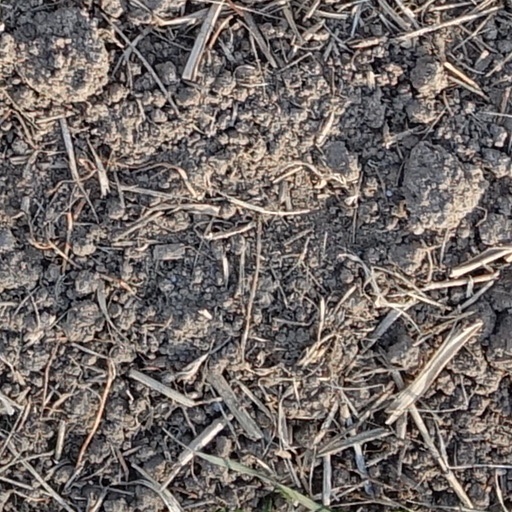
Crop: wheat